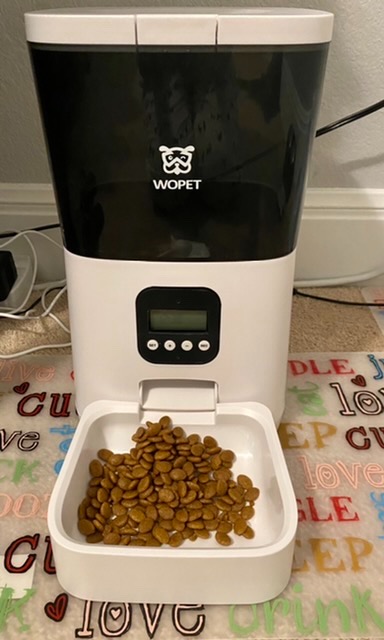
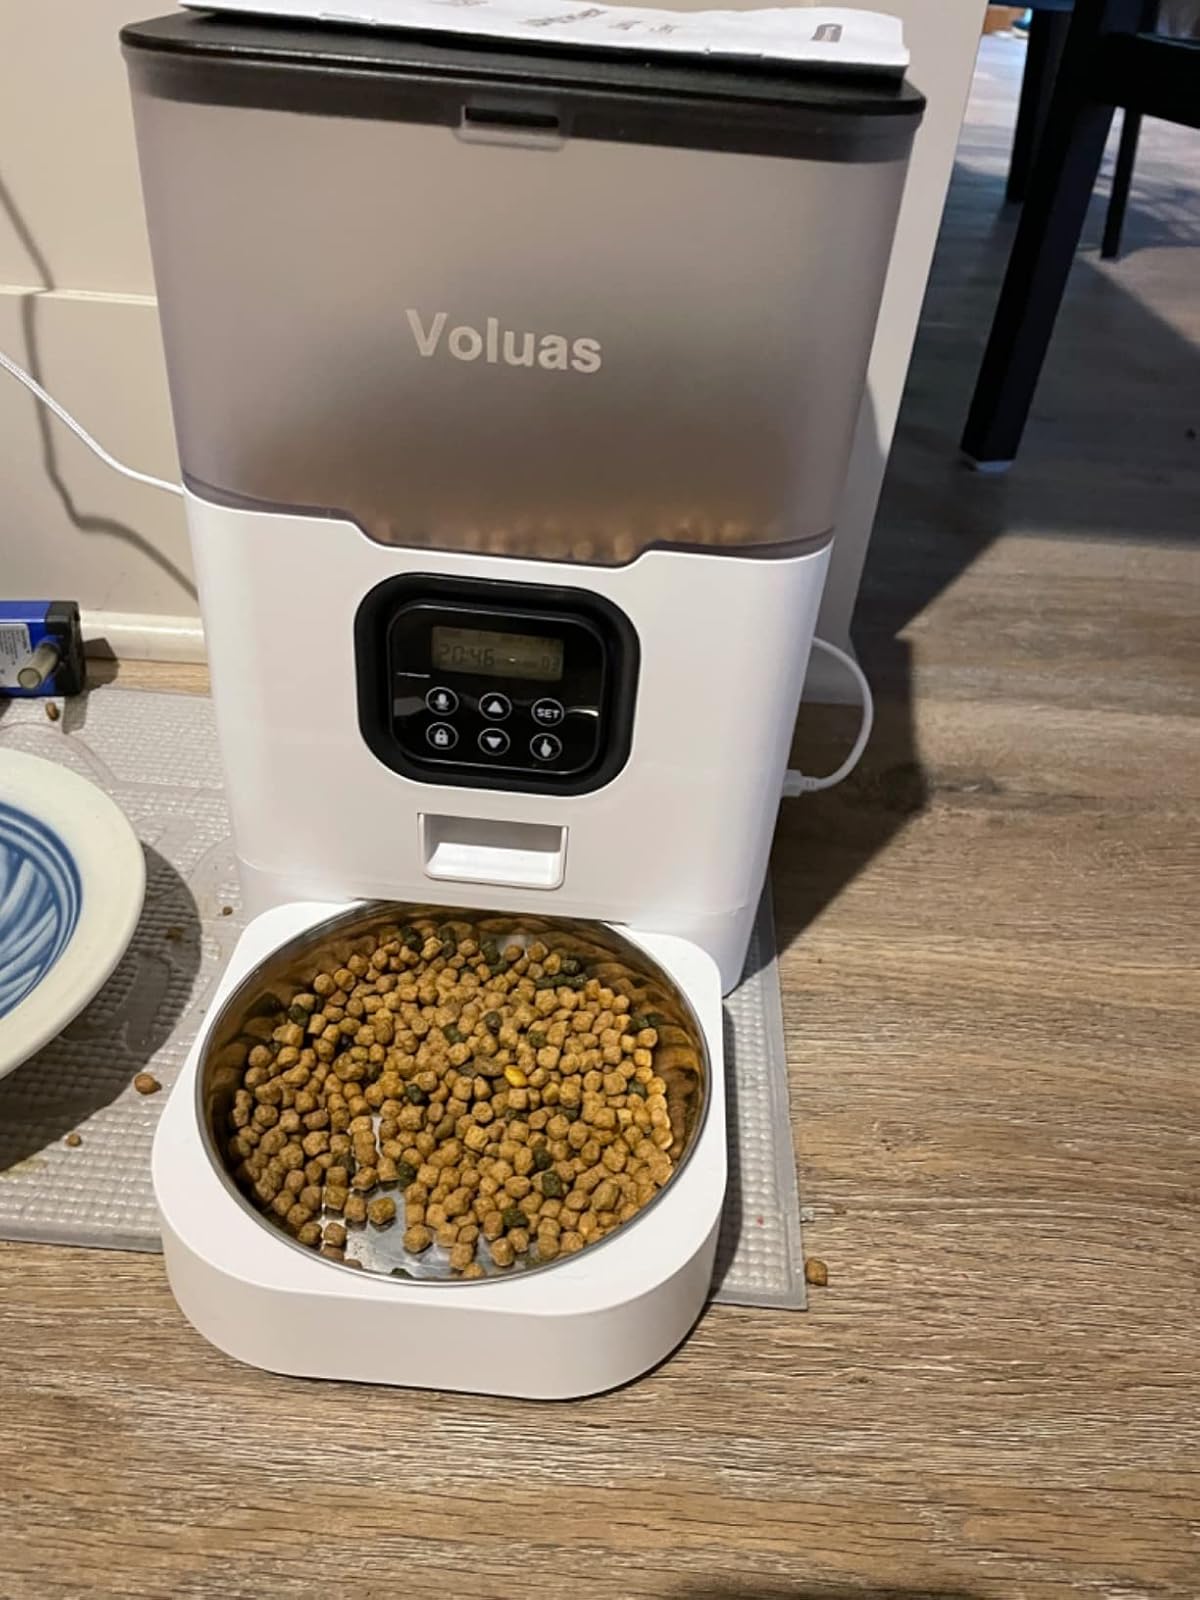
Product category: items_feeder
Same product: no